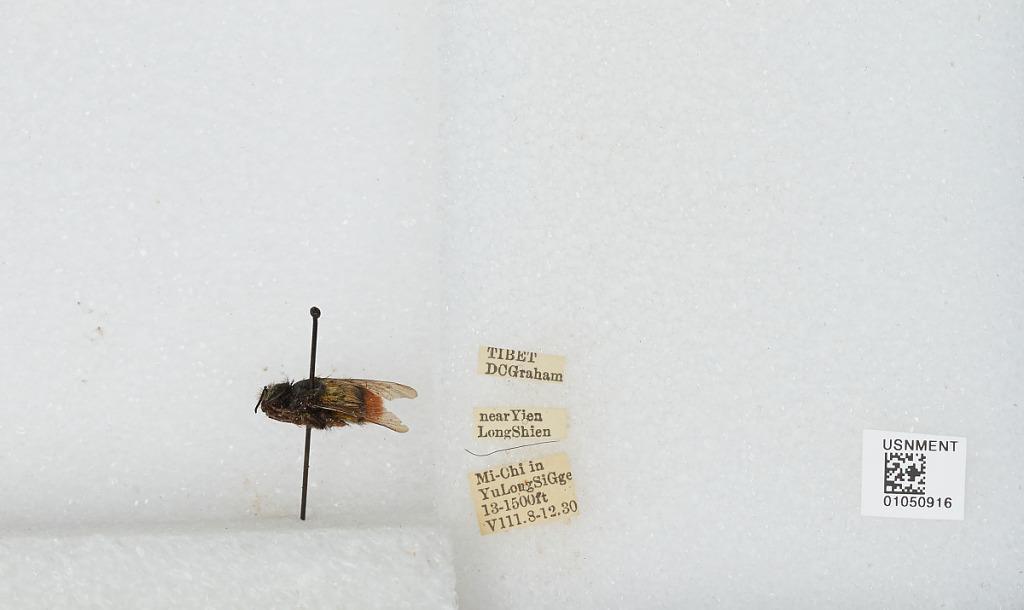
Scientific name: Bombus sp.
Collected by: D. Graham
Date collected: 1930-8-8
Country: China
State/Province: Tibet Autonomous Region
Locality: Mi-Chi in Yulong Si Gge near Yien Long Shien